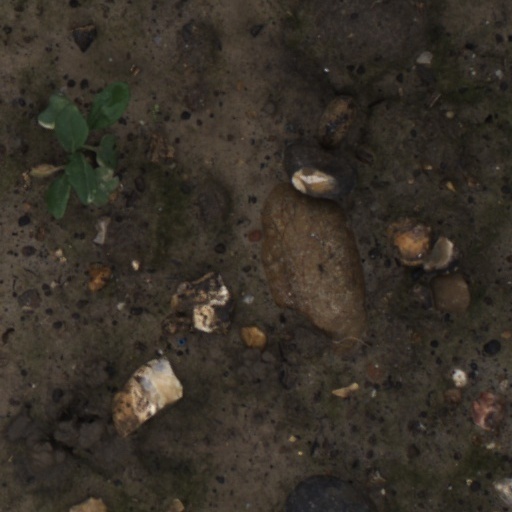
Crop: wheat